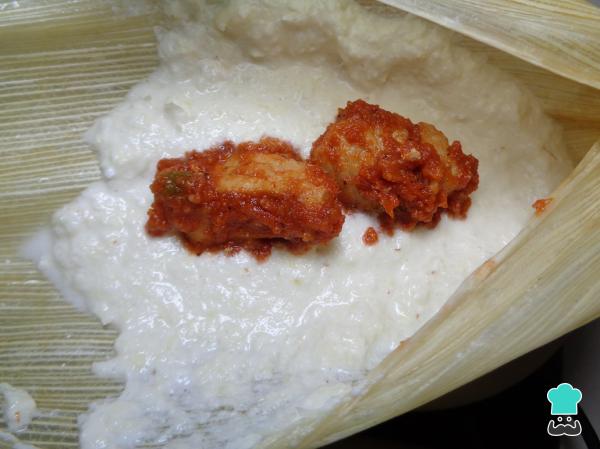
2Ahora tomamos un poco del guiso con la carne de cerdo se la colocamos justo en medio de la masa dentro de la hoja de maíz.